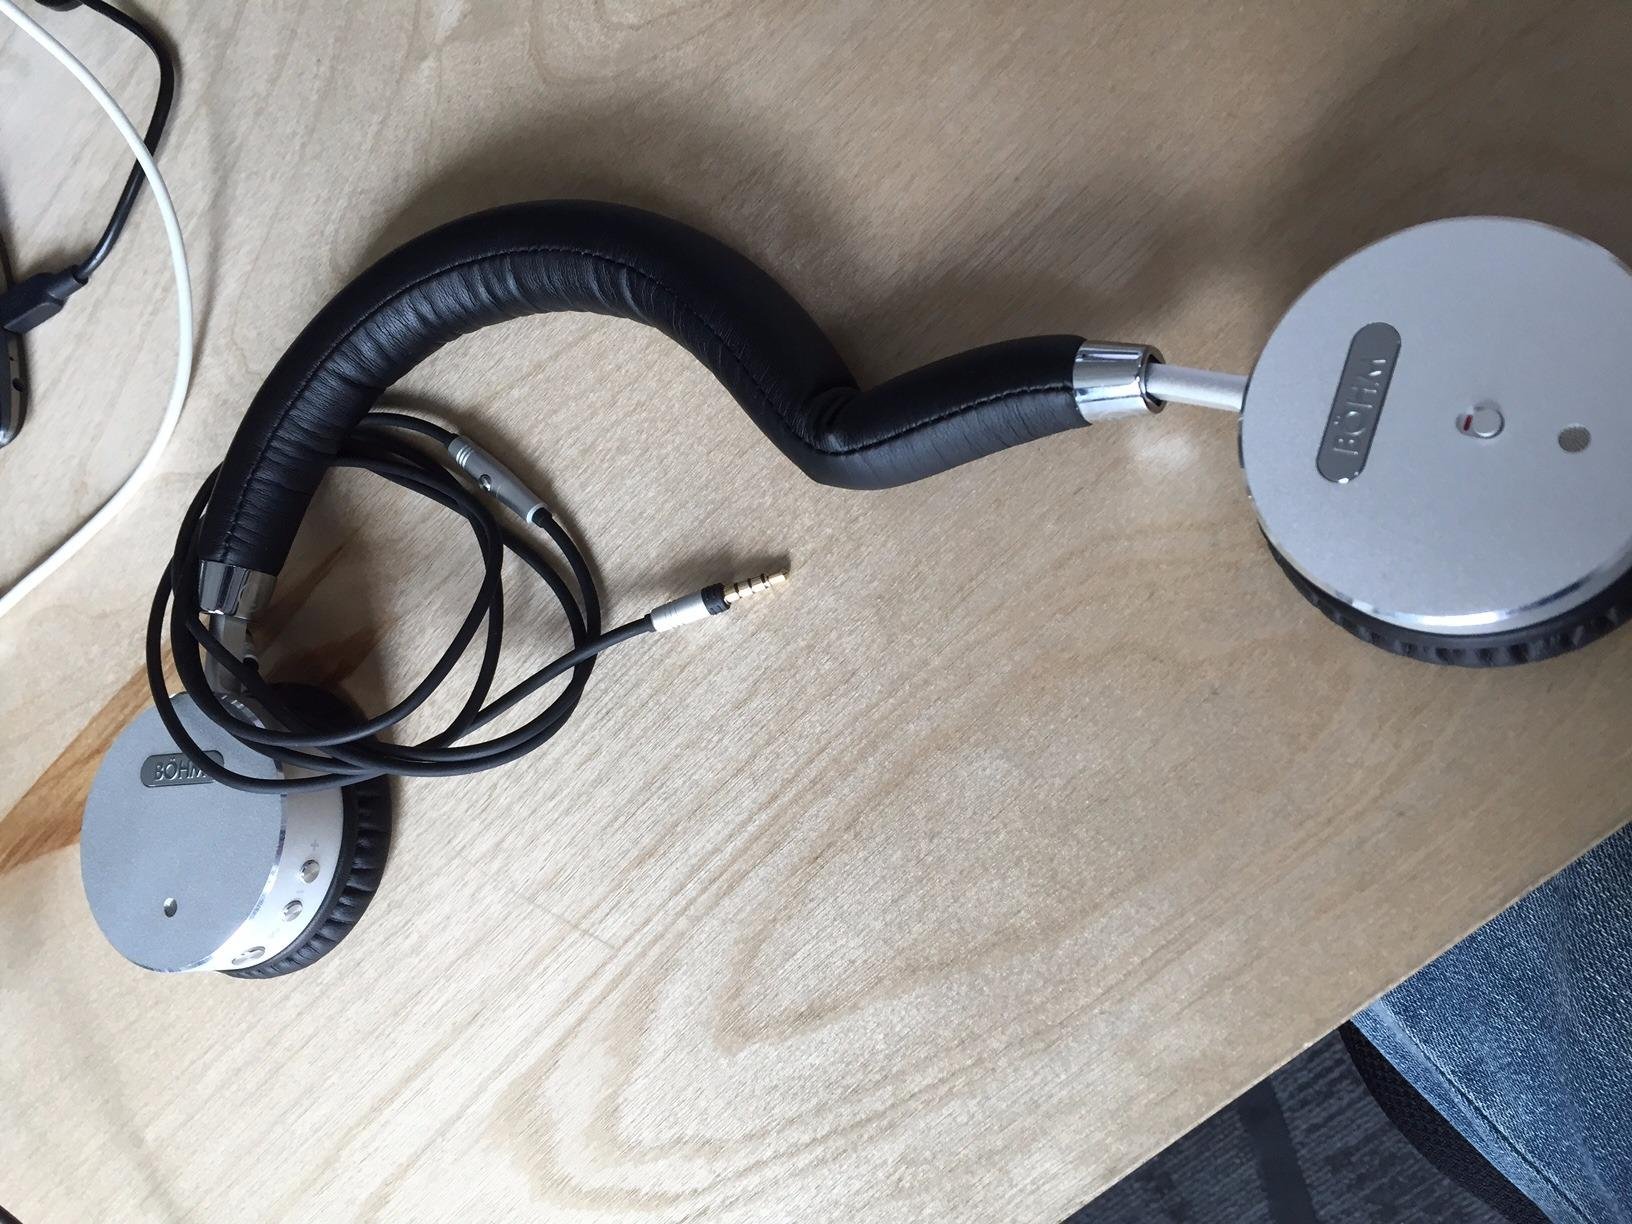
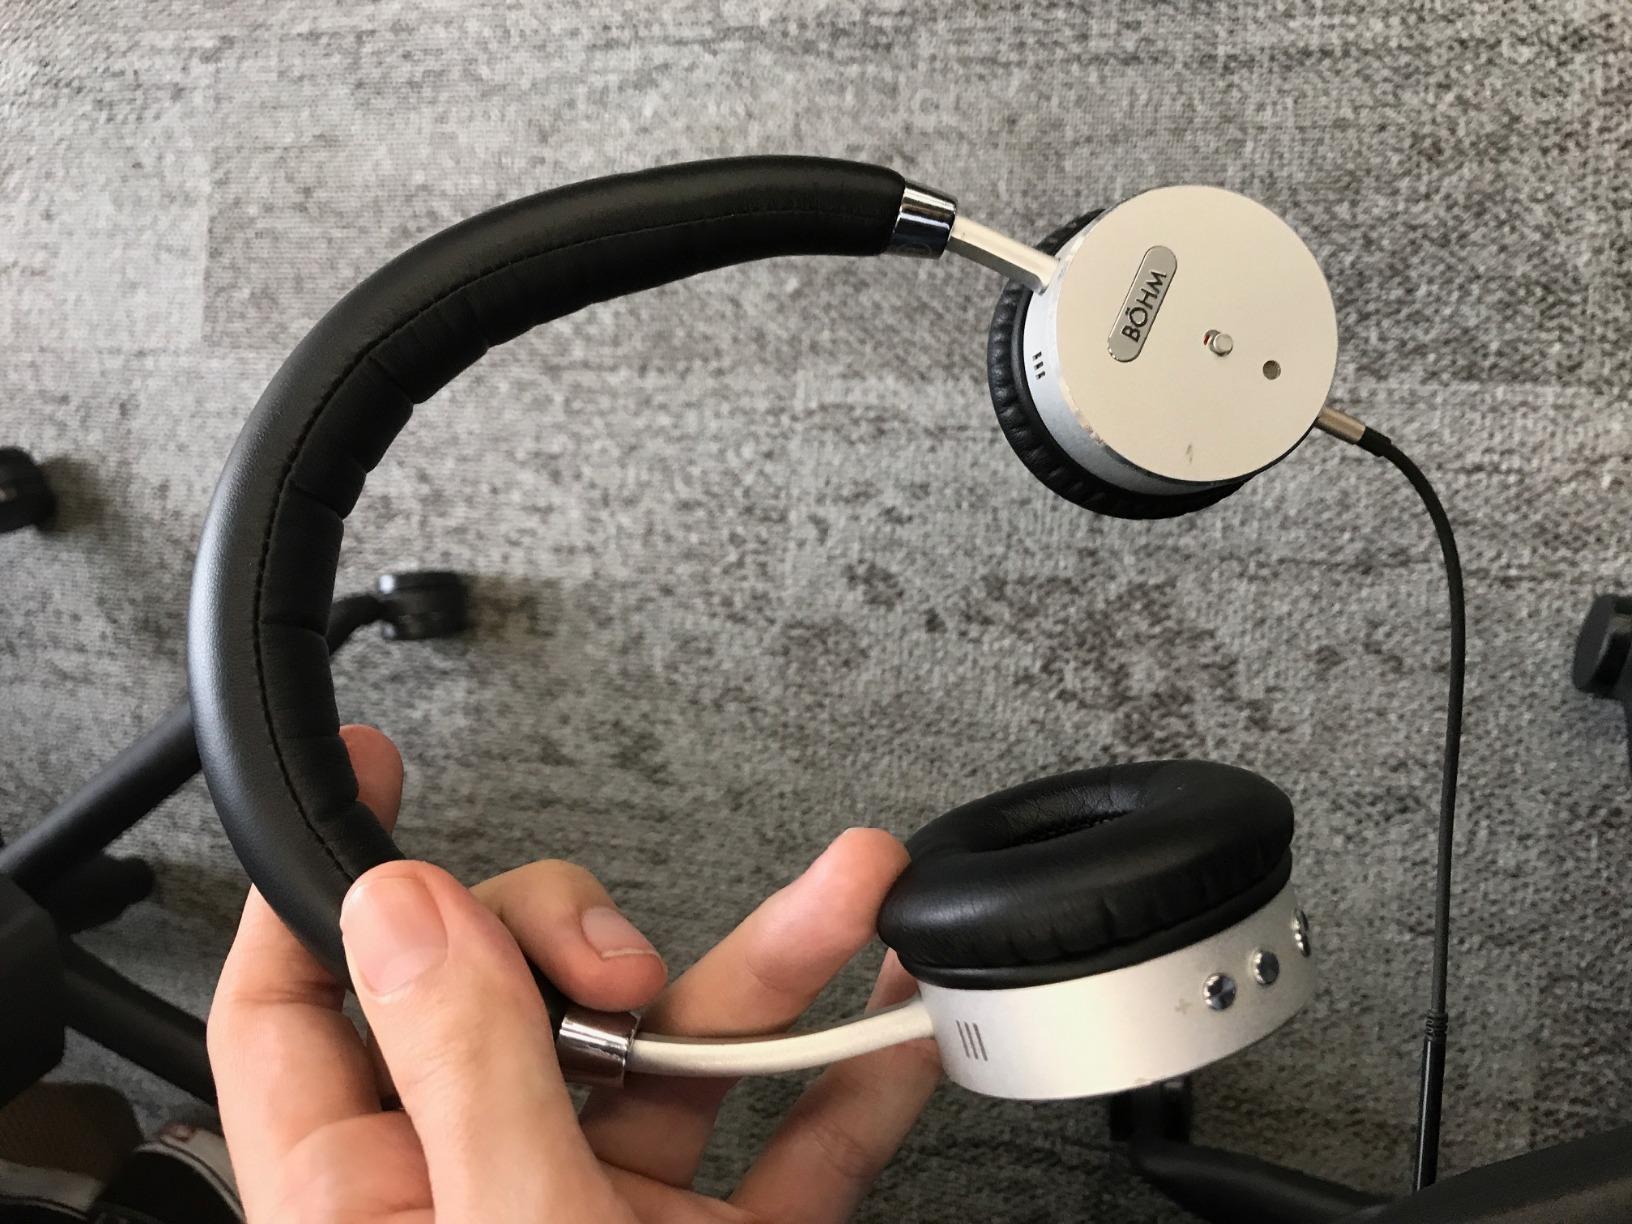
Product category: headphones
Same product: yes